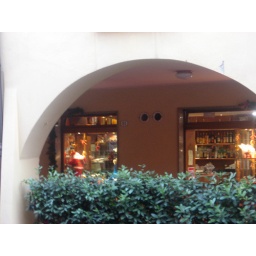
Decorated windows of a bar in Castel San Pietro Terme (province of Bologna, Italy).